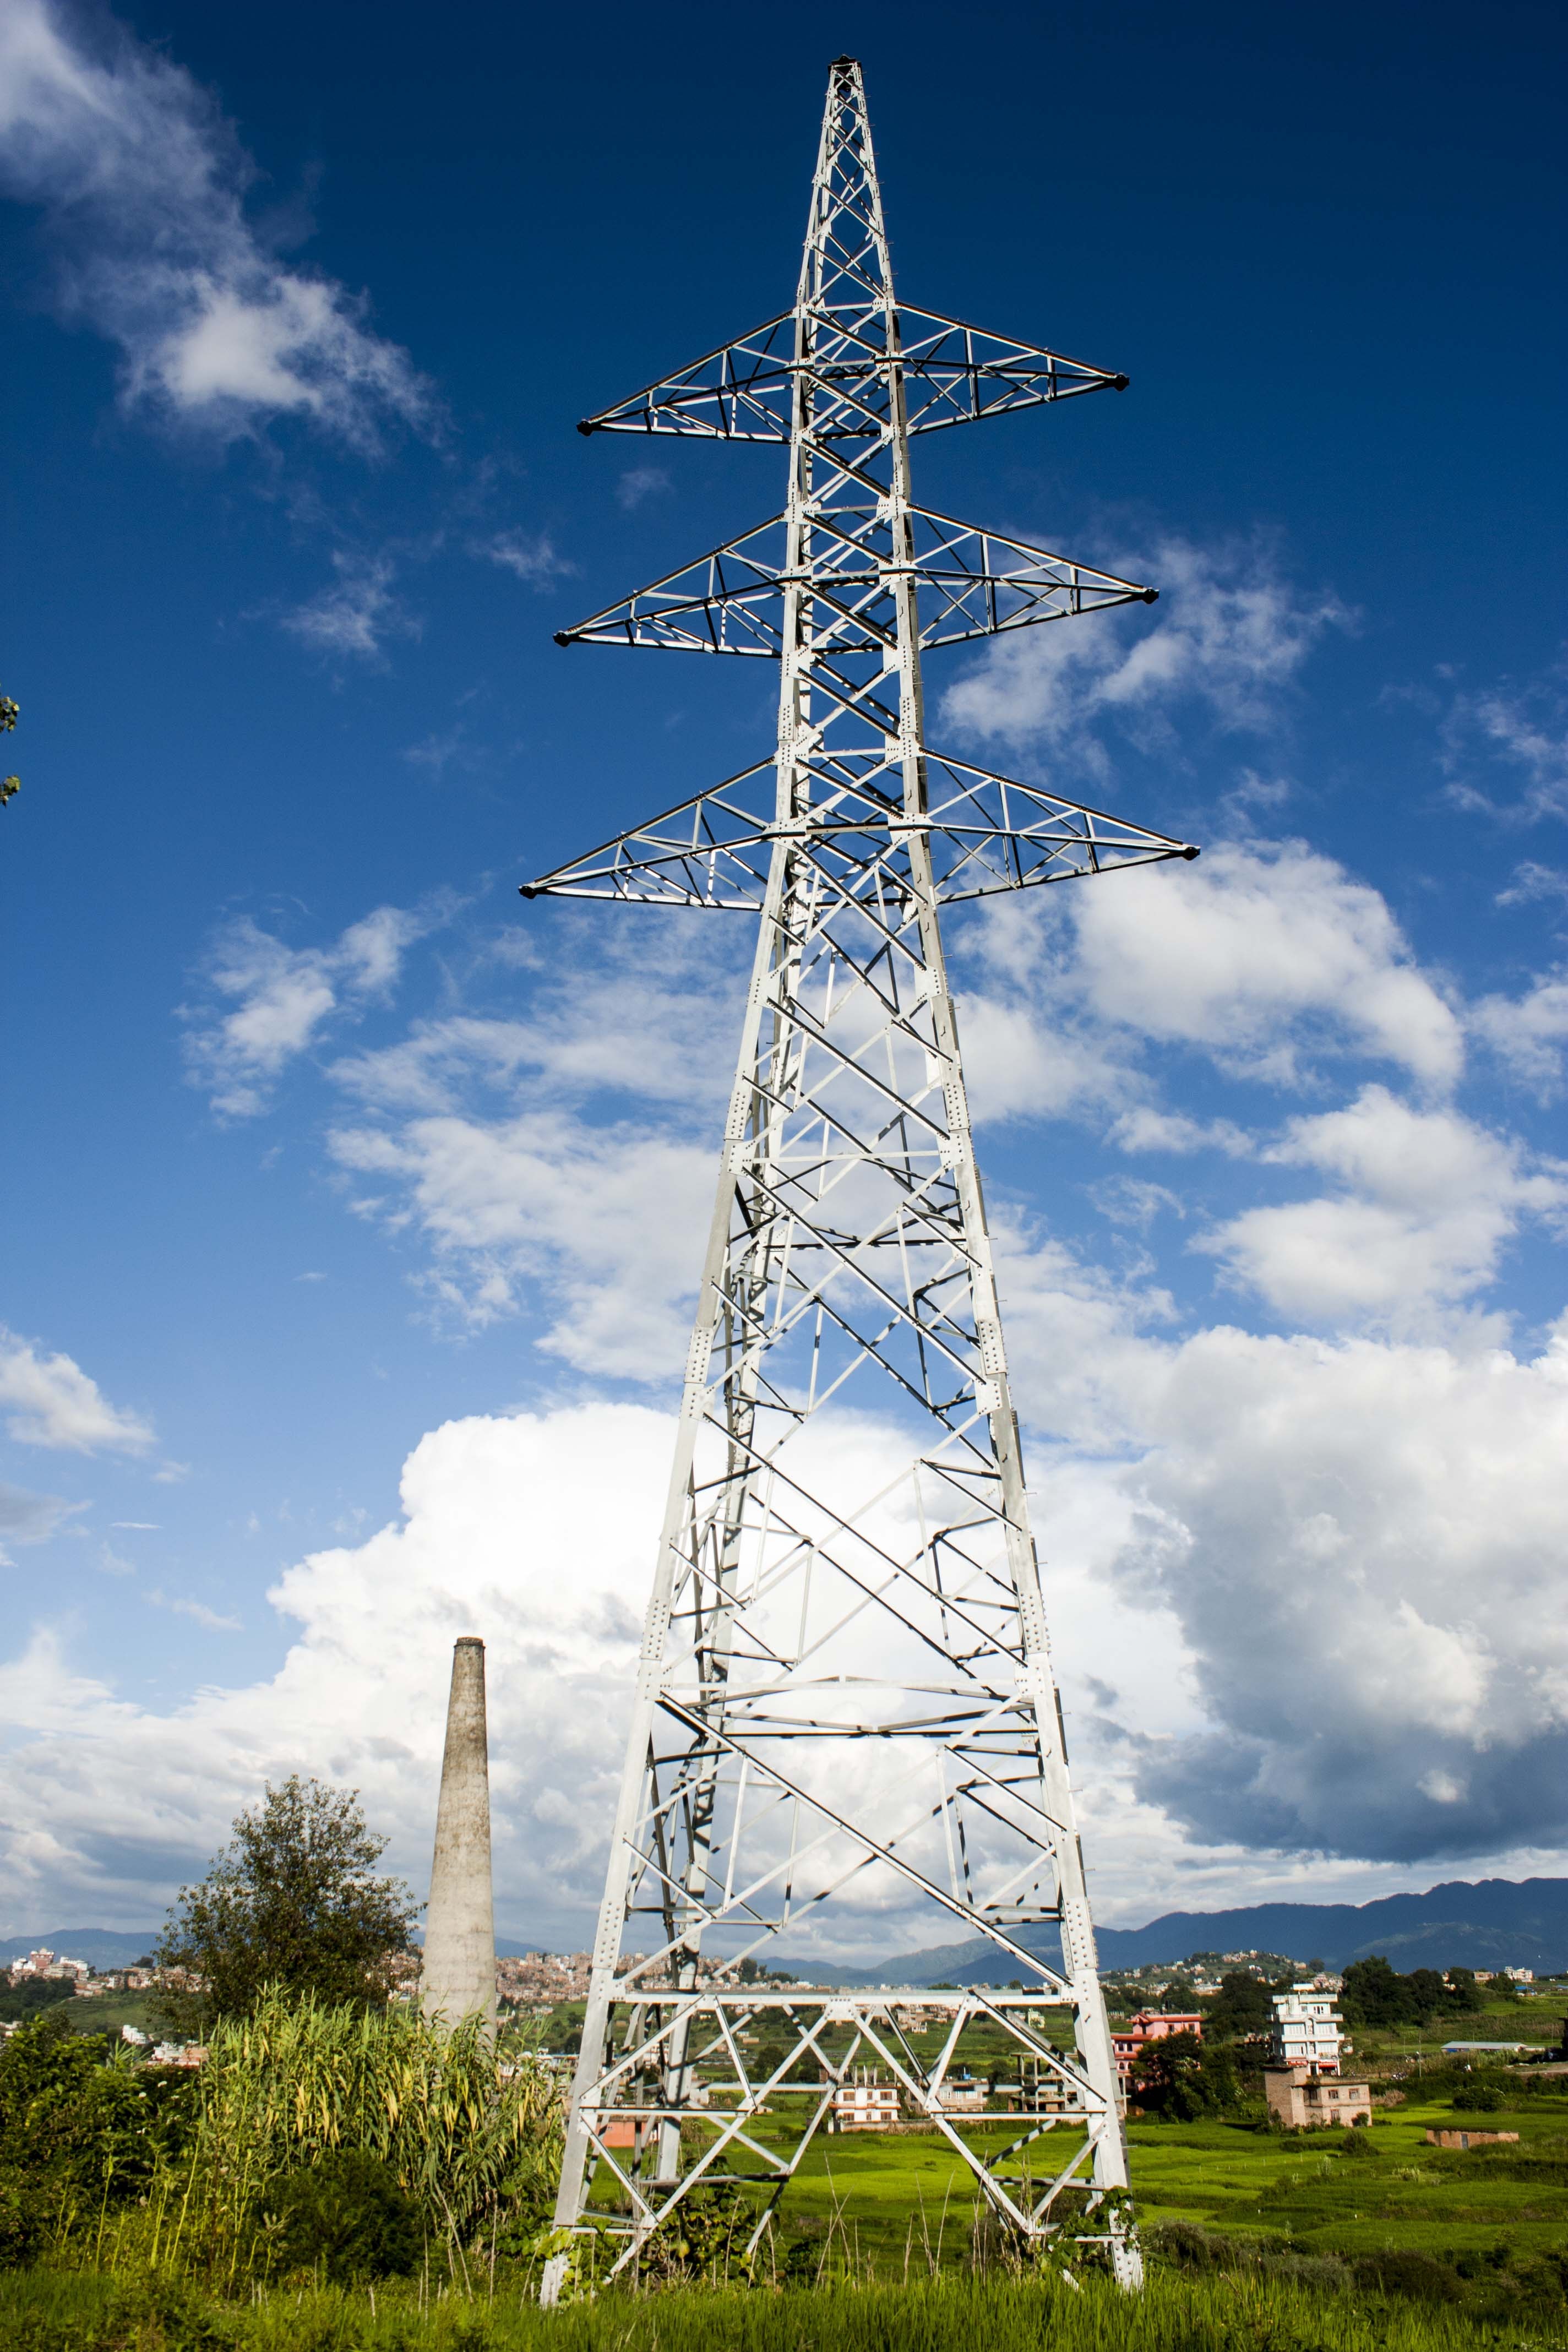
tree, sky, skyscraper, cable, high, tower, power line, mast, electrical, landmark, electricity, tower block, power, spire, grid, distribution, electric, transmission tower, power grid